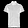
Label: Shirt